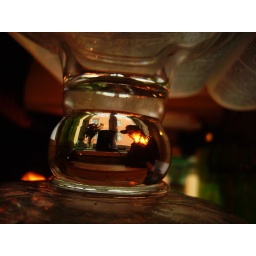
Me in to the glass bowl